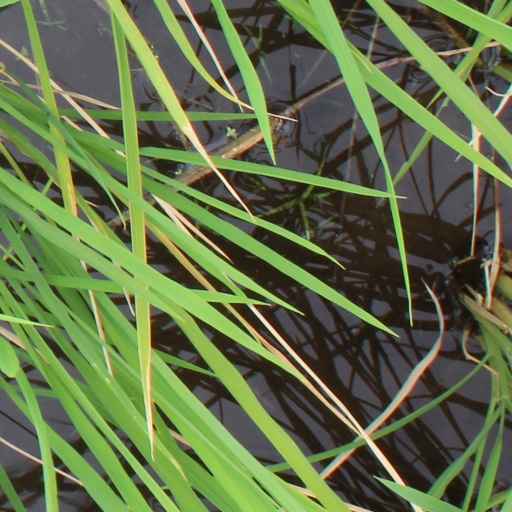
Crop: rice